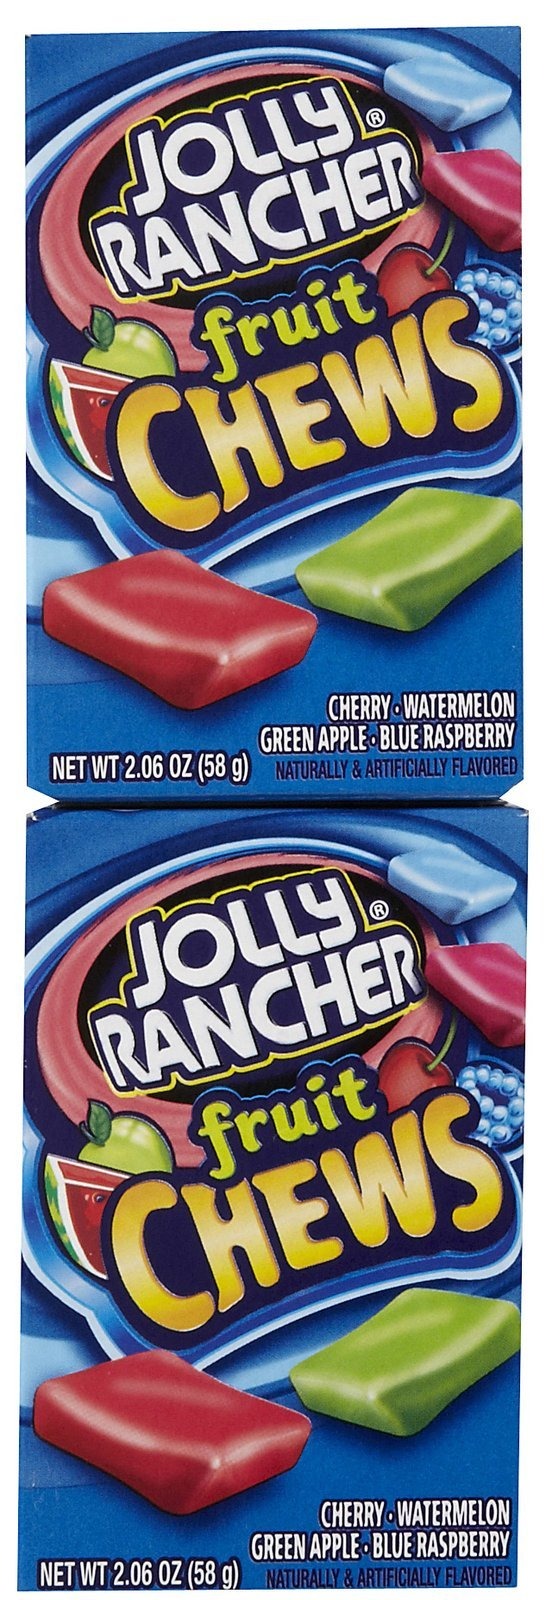
Item Name: Jolly Rancher Fruit Chews Original Assortment Box, 2.06 oz, 6 pk
Value: 12.4
Unit: Ounce

Price: 1.25